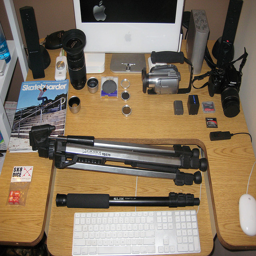
Assorted electronic computer equipment alongside camera equipmment on desk.
a desk with a monitor a keyboard and mouse
Many objects, including two parts and a keyboard are on the desk.
A desk that has a computer and camera peripherals on top of it.
The parts of a camera, including tripod, camera and lens, in addition to a computer and keyboard.